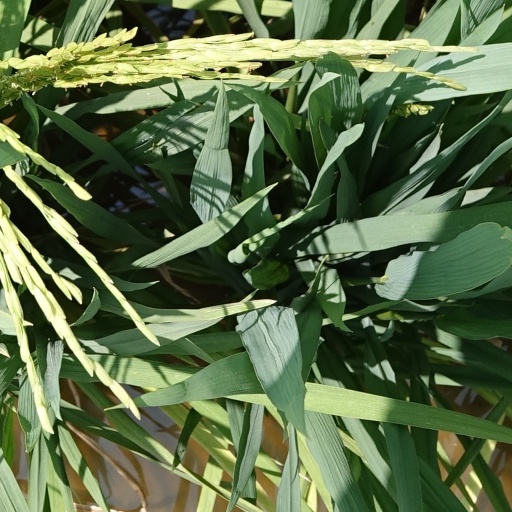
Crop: rice